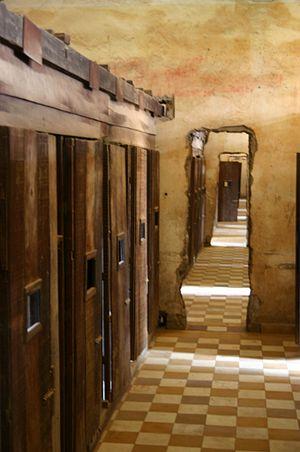
cellules de S-21
Le musée du génocide Tuol Sleng, est un musée situé à Phnom Penh, la capitale du Cambodge. Il traite du génocide cambodgien, commis entre 1975 et 1979 dans le Kampuchea démocratique des Khmers rouges.